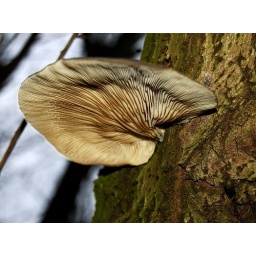
Little balcony in one of our old willows / 'n Klein balkon in een van onze oude wilgen